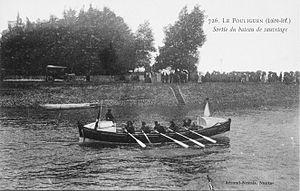
Le Pouliguen est une commune de l'Ouest de la France, située dans le département de la Loire-Atlantique, en région Pays de la Loire. Elle fait partie du pays de Guérande, un des pays traditionnels de Bretagne.